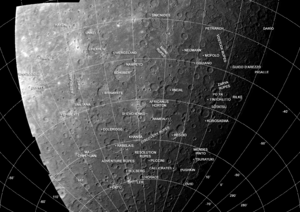
La surface de la planète Mercure a été divisée en quinze quadrangles, désignés H-1 à H-15. Les quadrangles sont nommés pour les caractéristiques de surface proéminentes visibles dans chaque zone. Les quadrangles ont été initialement nommés d'après leur caractéristiques de l'albédo, car ce sont les caractéristiques les plus importantes visibles avant que la cartographie ne soit effectuée par une sonde spatiale. La cartographie réalisée avec les images obtenues par les survols de Mariner 10 en 1974 et 1975 a conduit à renommer neuf des quadrangles pour des caractéristiques proéminentes nouvellement cartographiées. Les six quadrangles restants étaient complètement non cartographiés par Mariner 10 et étaient toujours désignés par leurs noms d'albédo. Suite à l'arrivée de MESSENGER en orbite en 2011, ces six quadrangles ont été cartographiés et renommés.